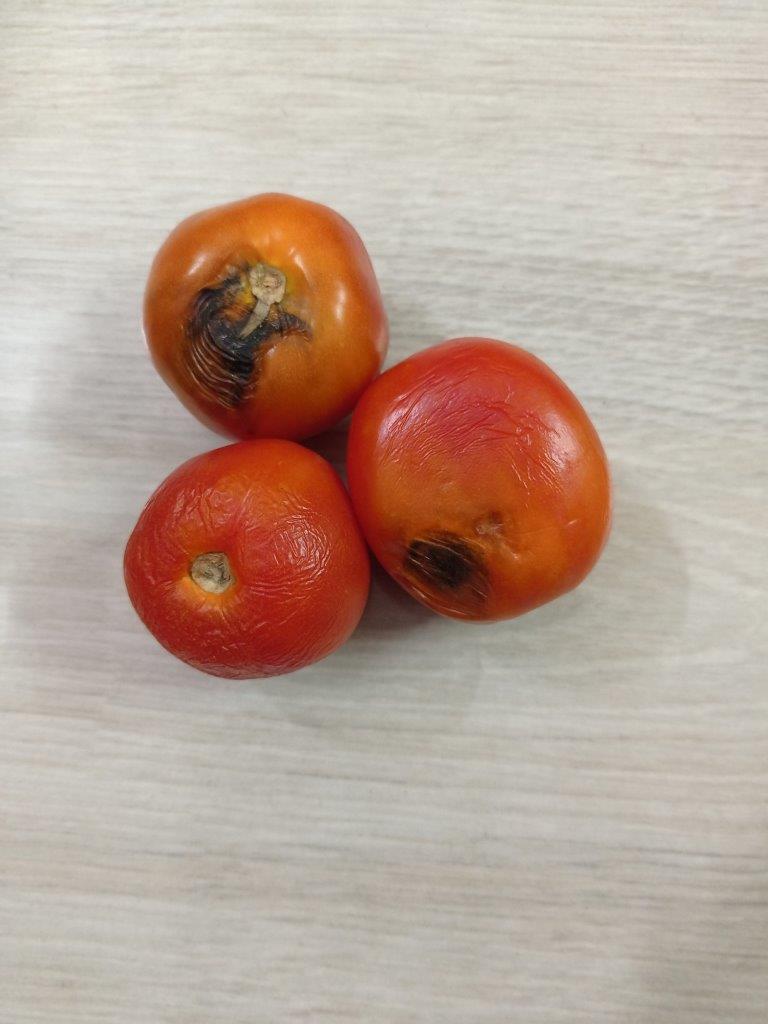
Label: Rotten